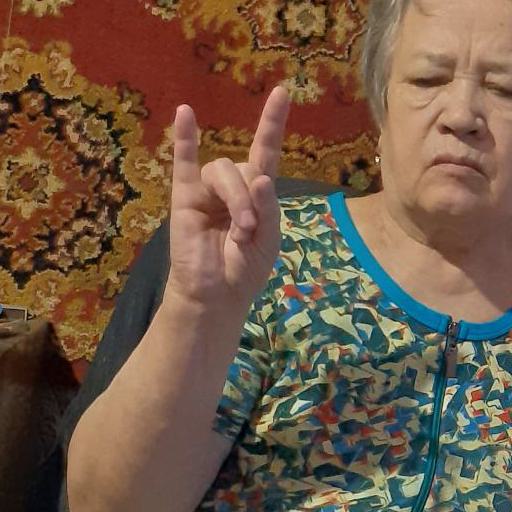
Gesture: rock